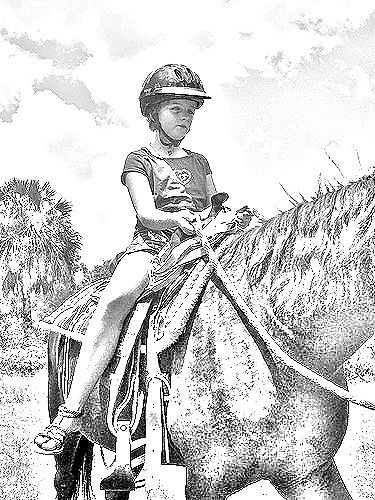
Portrait style: Sketch Portrait